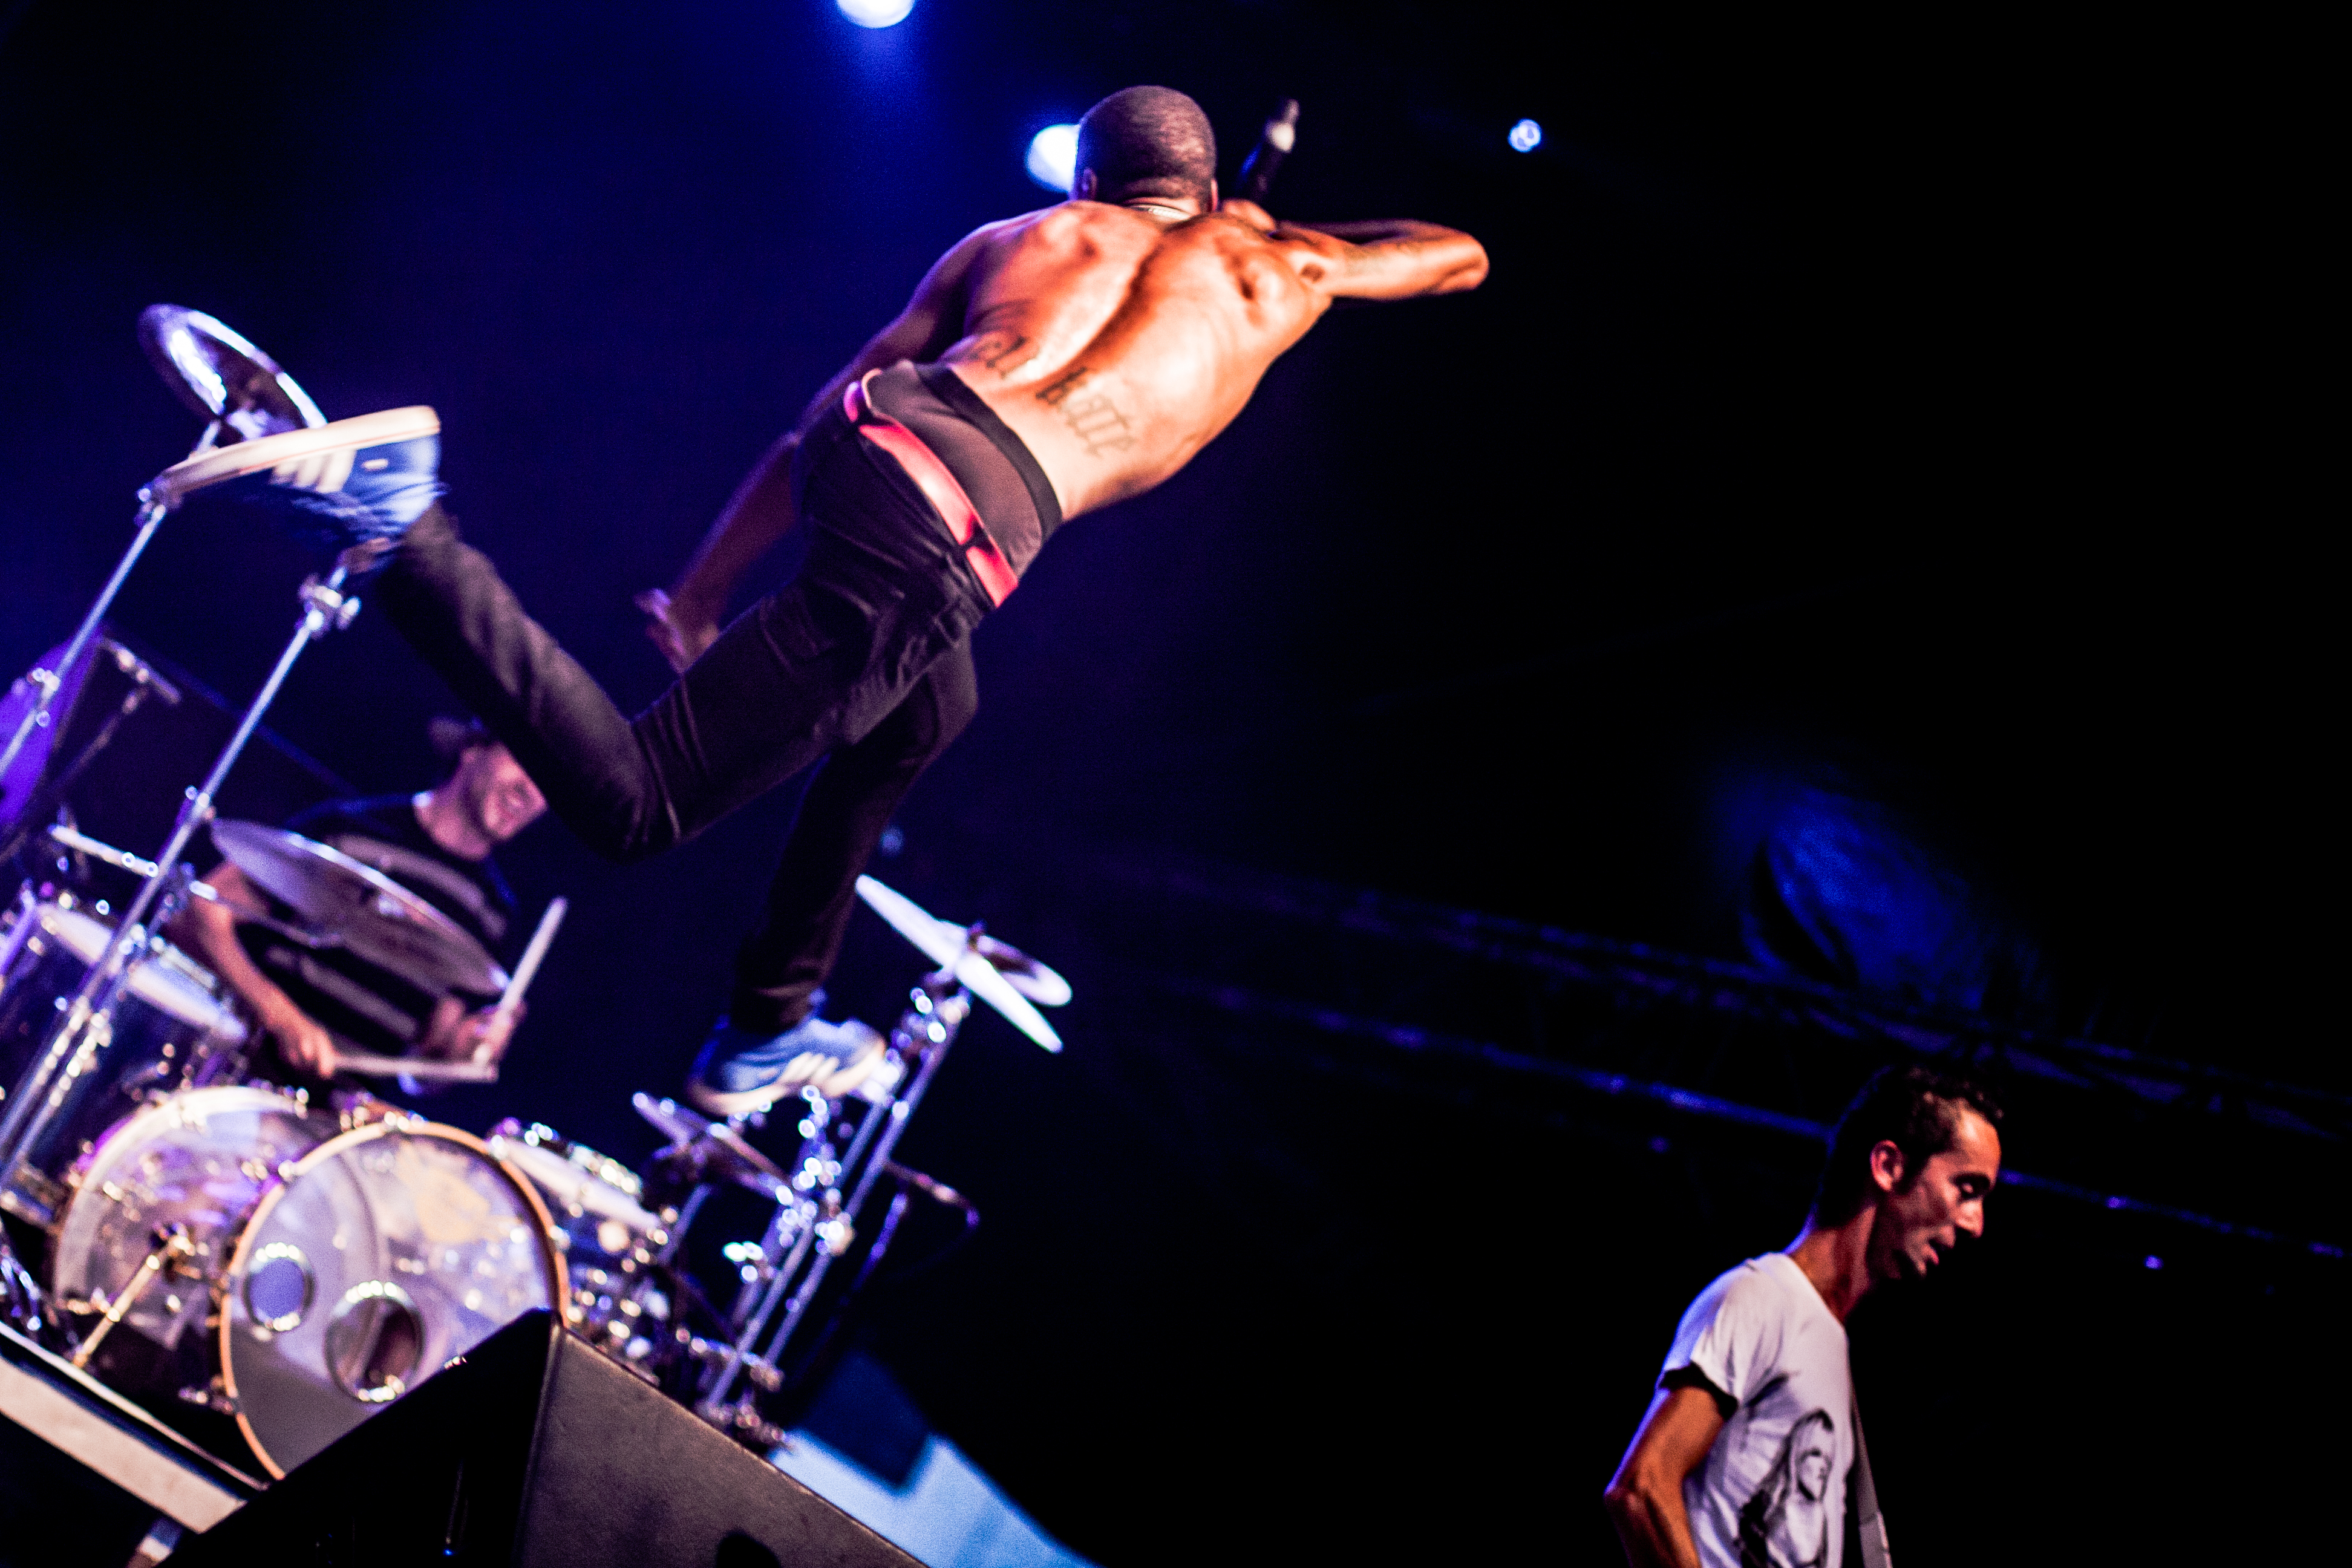
music, summer, concert, live, canon, musician, performance art, festival, 40d, gig, stage, brussels, skiptheuse, use, skip, performance, bassist, guitarist, drums, drummer, entertainment, performing arts, rock concert